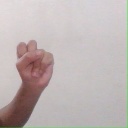
अक्षर: स